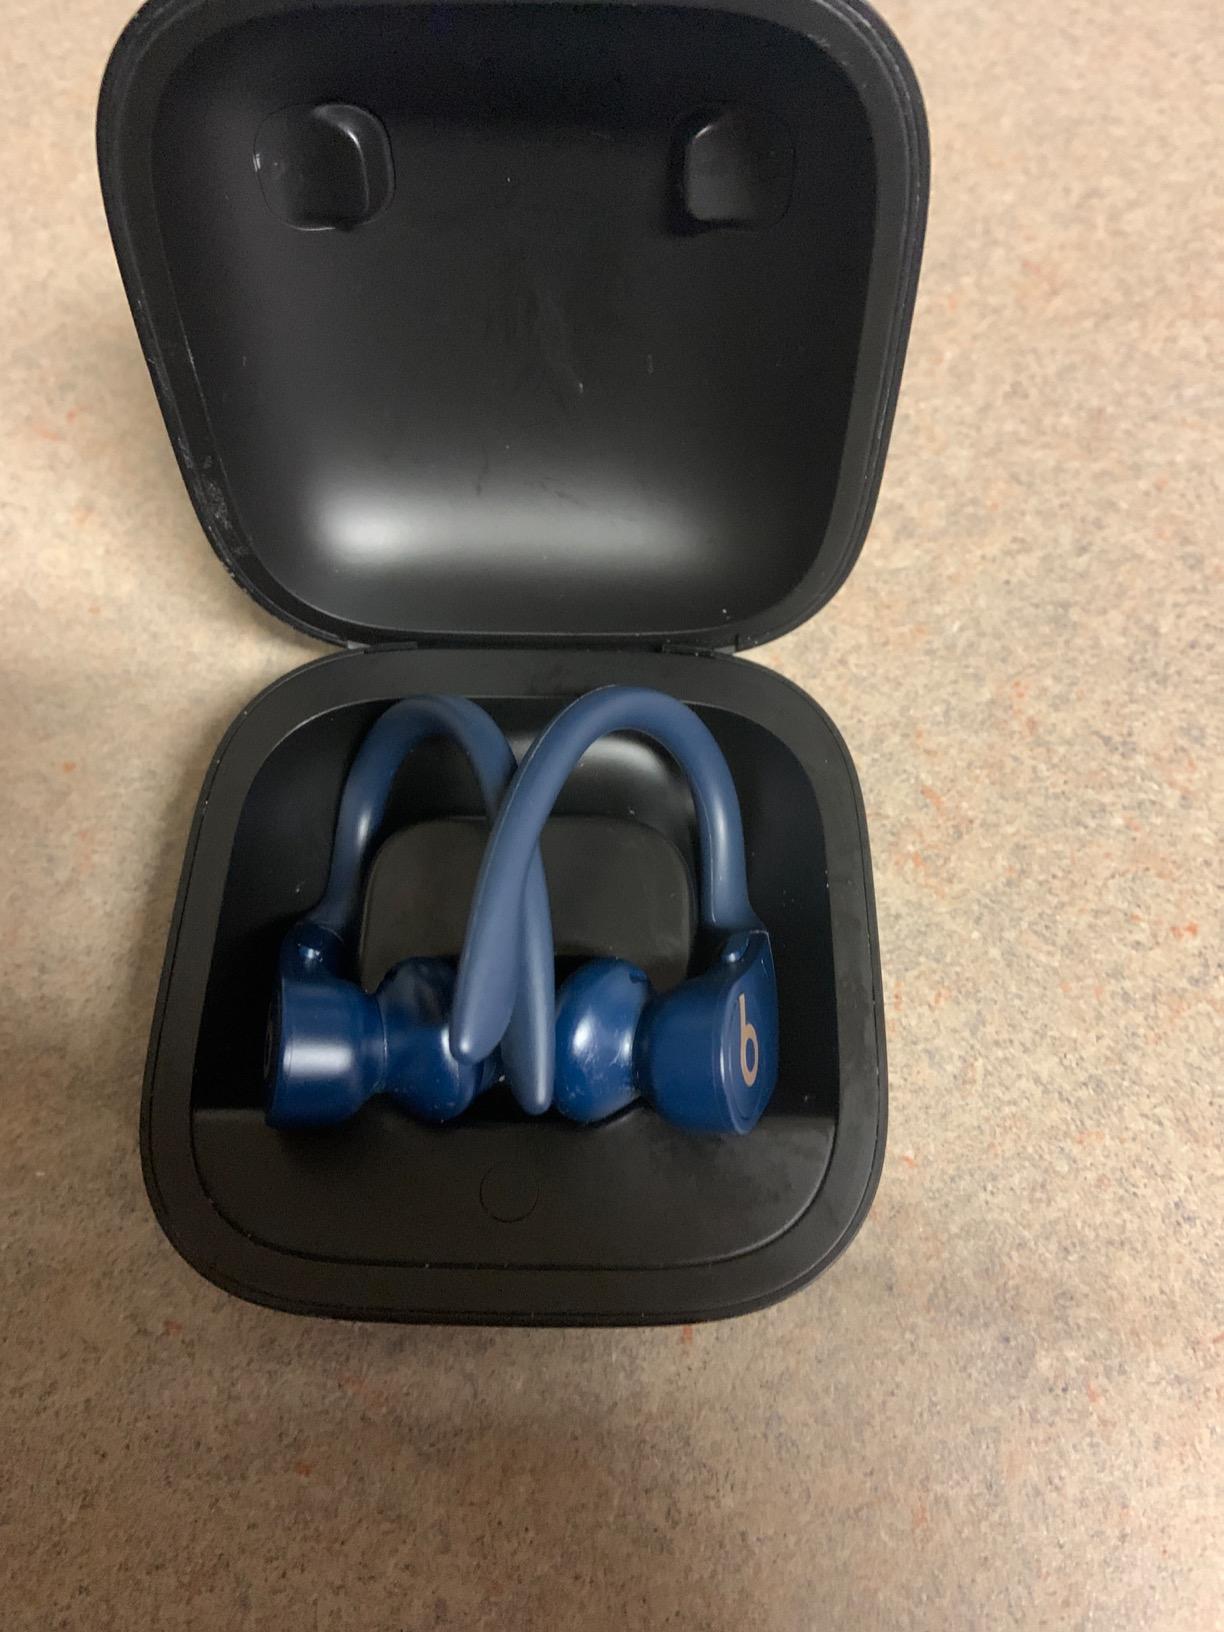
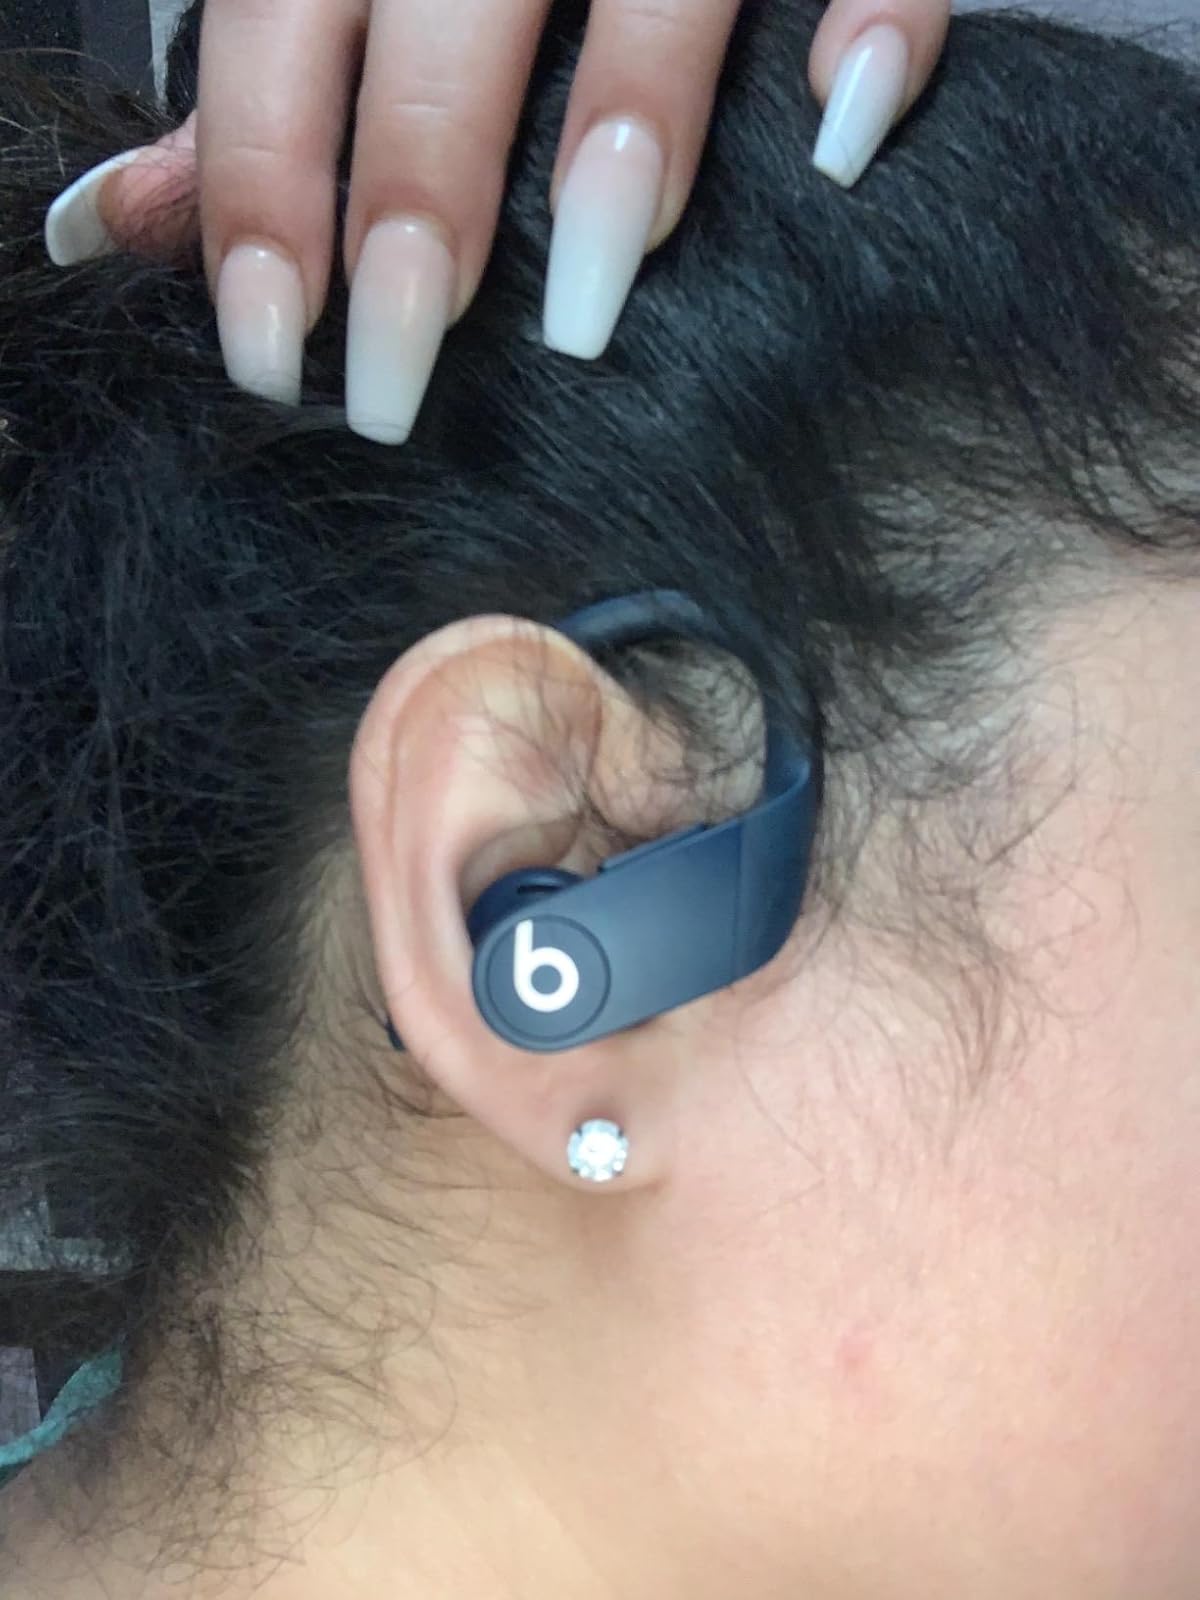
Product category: earbuds
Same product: yes